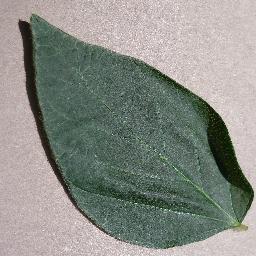
Label: Soybean___healthy